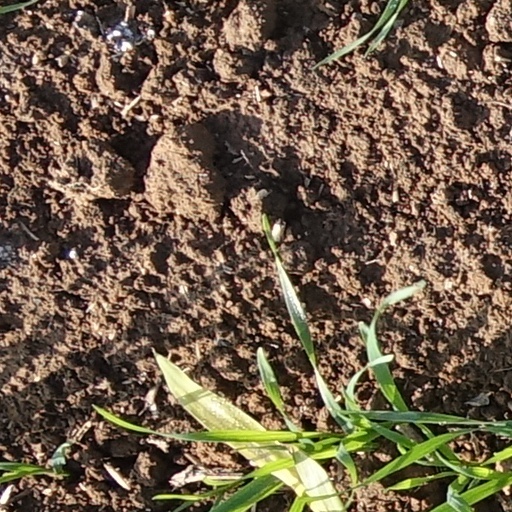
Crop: wheat